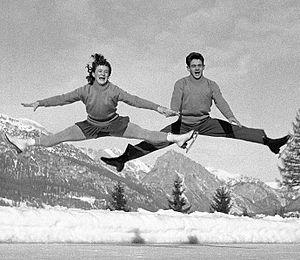
Marianna Nagy est une patineuse artistique hongroise née le 13 janvier 1929 à Szombathely, en Hongrie et morte le 2 mai 2011 à Budapest. Son partenaire en danse sur glace est László Nagy.
László Nagy est un patineur artistique hongrois né le 13 août 1927 à Szombathely, en Hongrie, et mort le 11 avril 2005. Sa partenaire en danse sur glace est Marianna Nagy.